Latin NCAP

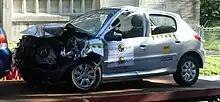
A Peugeot 207 Compact following a Latin NCAP frontal crash test at the Faculty of Engineering of the Universidad de la República in Montevideo, Uruguay.

The Latin New Car Assessment Programme (Latin NCAP) is an automobile safety assessment programme for Latin America and the Caribbean. Founded in 2010, it offers independent information to consumers about the safety levels of new cars in the market. Latin NCAP tests are based in international renowned methodologies, with vehicles awarded a safety rating between 0 and 5 stars, indicating the protection the cars offer to adult and child occupants. The programme started as a joint initiative and in 2014 it was established as an association under a legal entity framework.